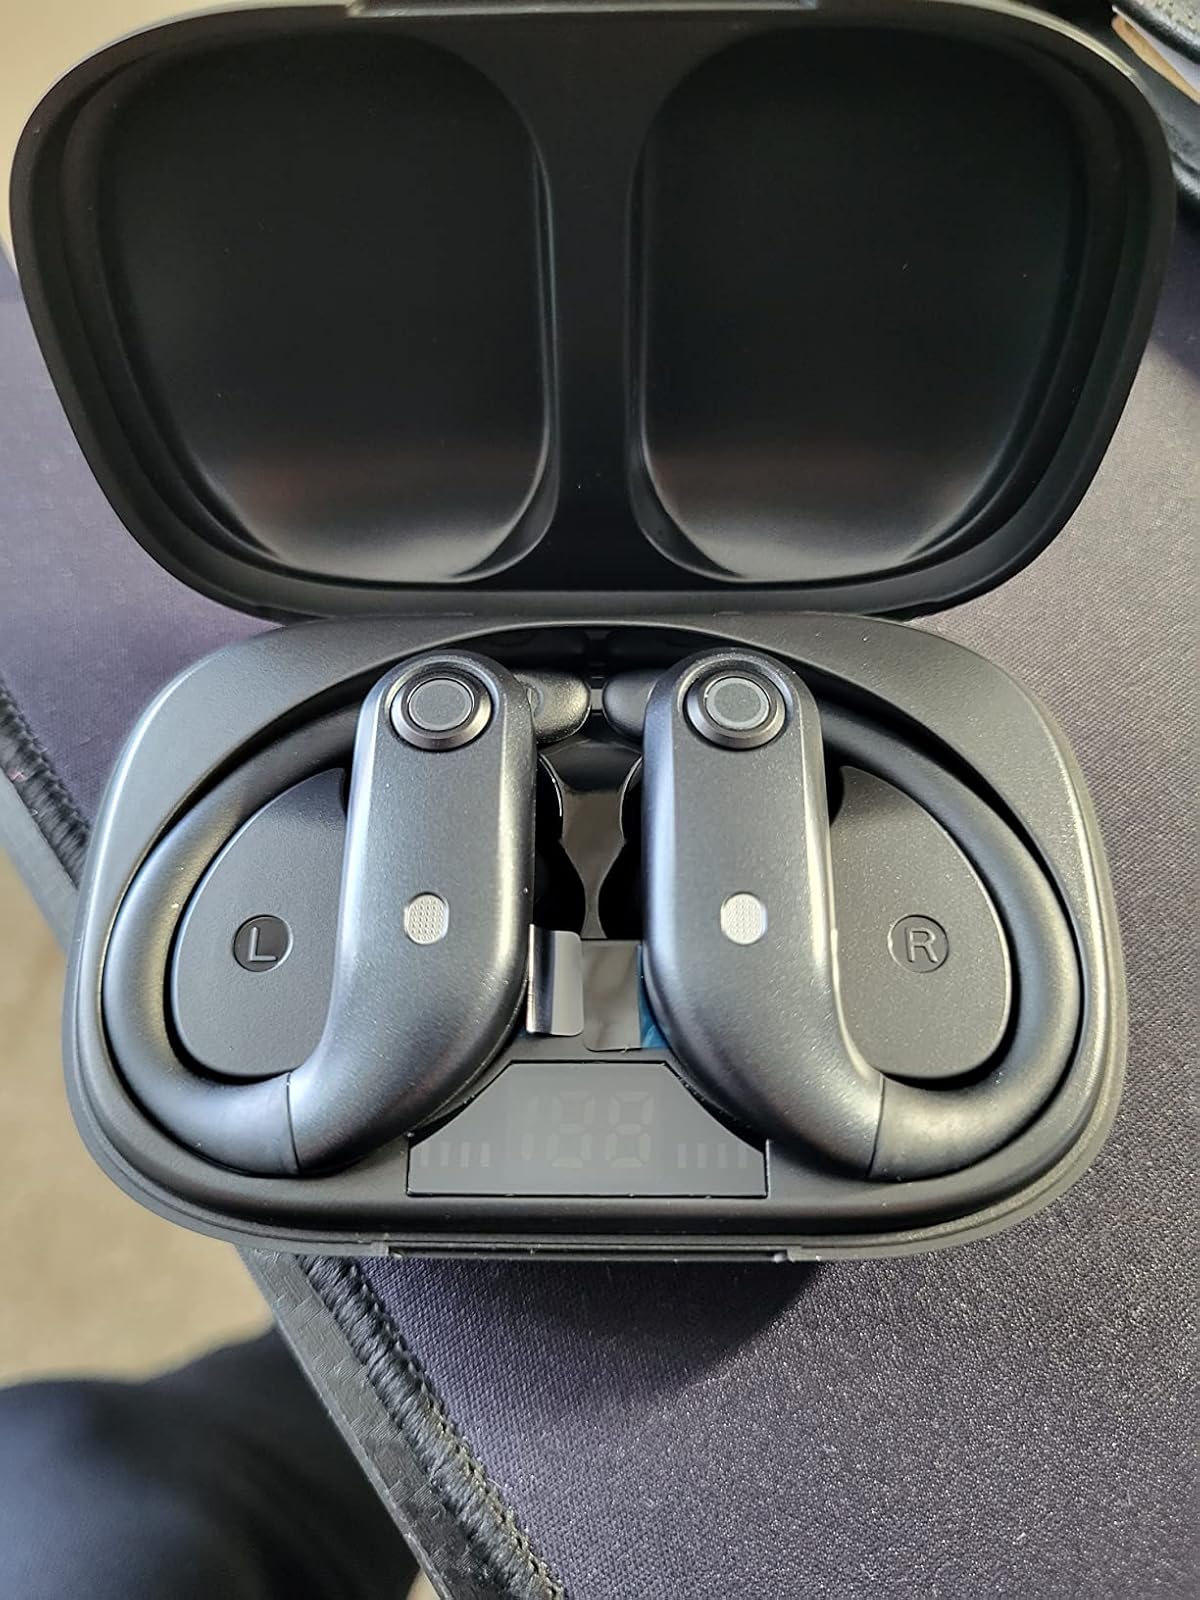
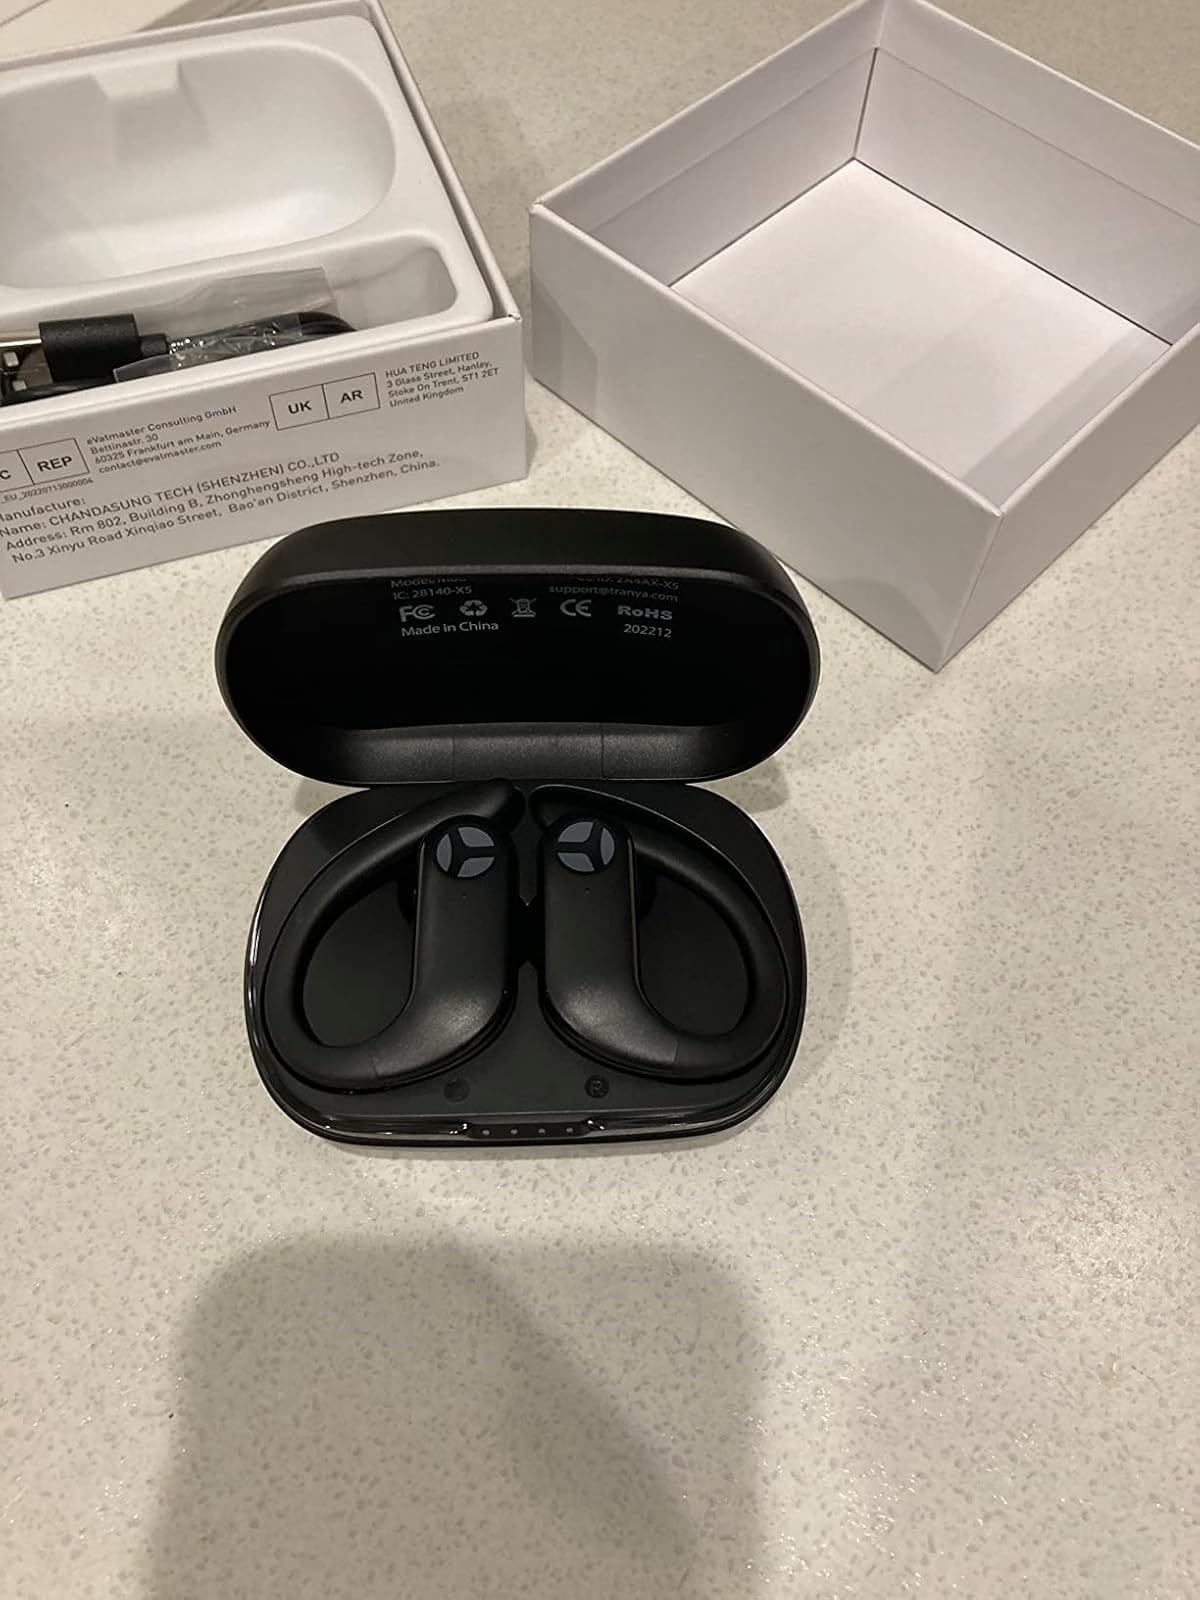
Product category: earbuds
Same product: no